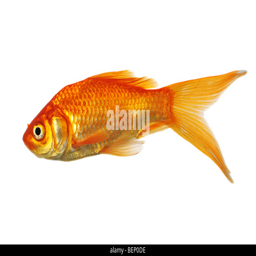
gold fish swimming isolated on a white background